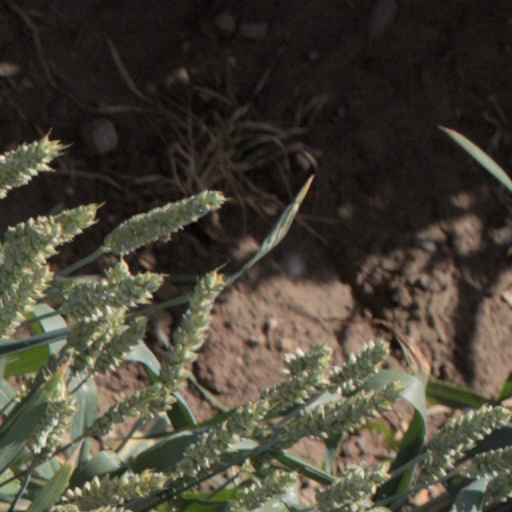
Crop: wheat